Genetically modified organism

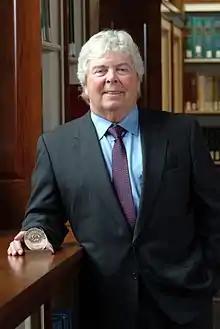
Herbert Boyer (pictured) and Stanley Cohen created the first genetically modified organism in 1973.

Humans have domesticated plants and animals since around 12,000 BCE, using selective breeding or artificial selection (as contrasted with natural selection). The process of selective breeding, in which organisms with desired traits (and thus with the desired genes) are used to breed the next generation and organisms lacking the trait are not bred, is a precursor to the modern concept of genetic modification. Various advancements in genetics allowed humans to directly alter the DNA and therefore genes of organisms. In 1972, Paul Berg created the first recombinant DNA molecule when he combined DNA from a monkey virus with that of the lambda virus.